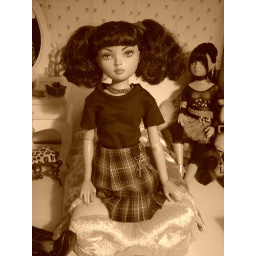
Sarah and the girls in her new bedroom